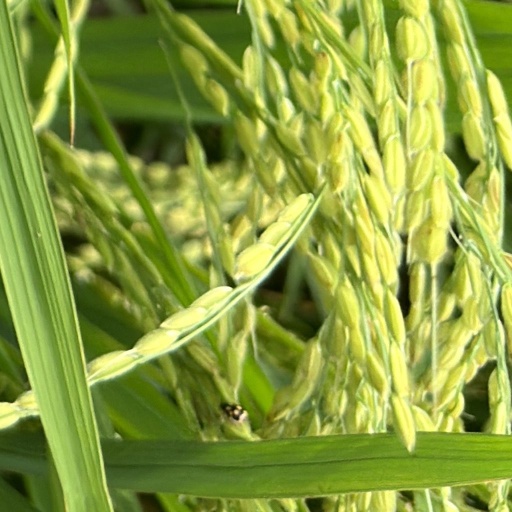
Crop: rice